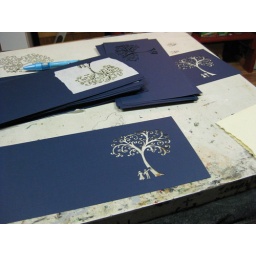
We had to peel all the white paper off around the delicate details.